Veronica Murdock

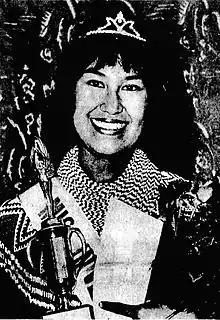
Miss Indian Arizona, 1961

Veronica Homer (1944 – March 5, 2024) was an American civil servant and of Shasta–Mohave ancestry, as a member of the Colorado River Indian Tribes. She served in the tribal administration, including as vice chair, of the Colorado River Tribe from 1969 to 1979 and between 1977 and 1979 as the first woman president of the National Congress of American Indians. From 1980 to 2004, she served as a civil service employee with the Bureau of Indian Affairs.